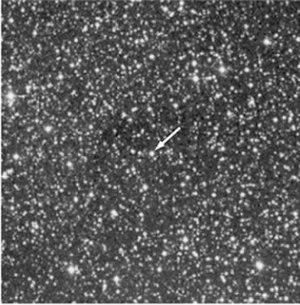
Position de Proxima Centauri